List of Colorado Territory units in the American Civil War

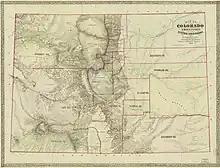
An 1862 map of the Territory of Colorado.

This is a list of military units from the U.S. Territory of Colorado engaged in the American Civil War.